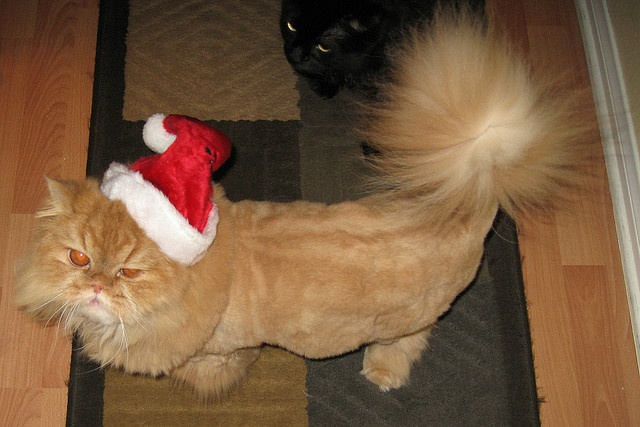
A cat with a Christmas hat standing on a carpet.
A cat with a santa hat standing on a rug.
this is a cat with a hat on it
A light brown cat on the floor, wearing a Santa's hat.
A small fluffy cat wearing a Santa hat.